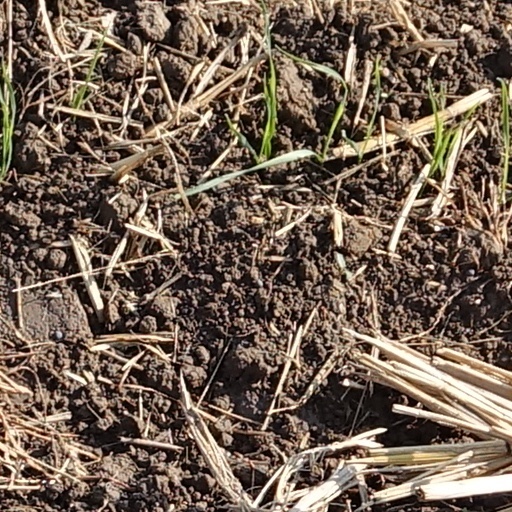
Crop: wheat